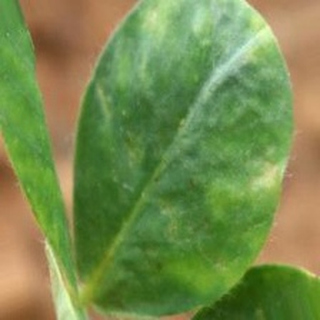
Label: groundnut_nutrition_deficiency